Recording studio as an instrument

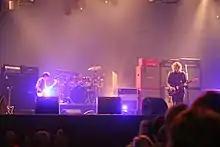
My Bloody Valentine performing in 2008

Adam Bell credits Brian Eno with popularizing the concept of the studio as instrument, particularly that it "did not require previous experience, and in some ways, a lack of know-how might even be advantageous to creativity", and that "such an approach was typified" by Kraftwerk, whose members proclaimed "we play the studio". He goes on to say: